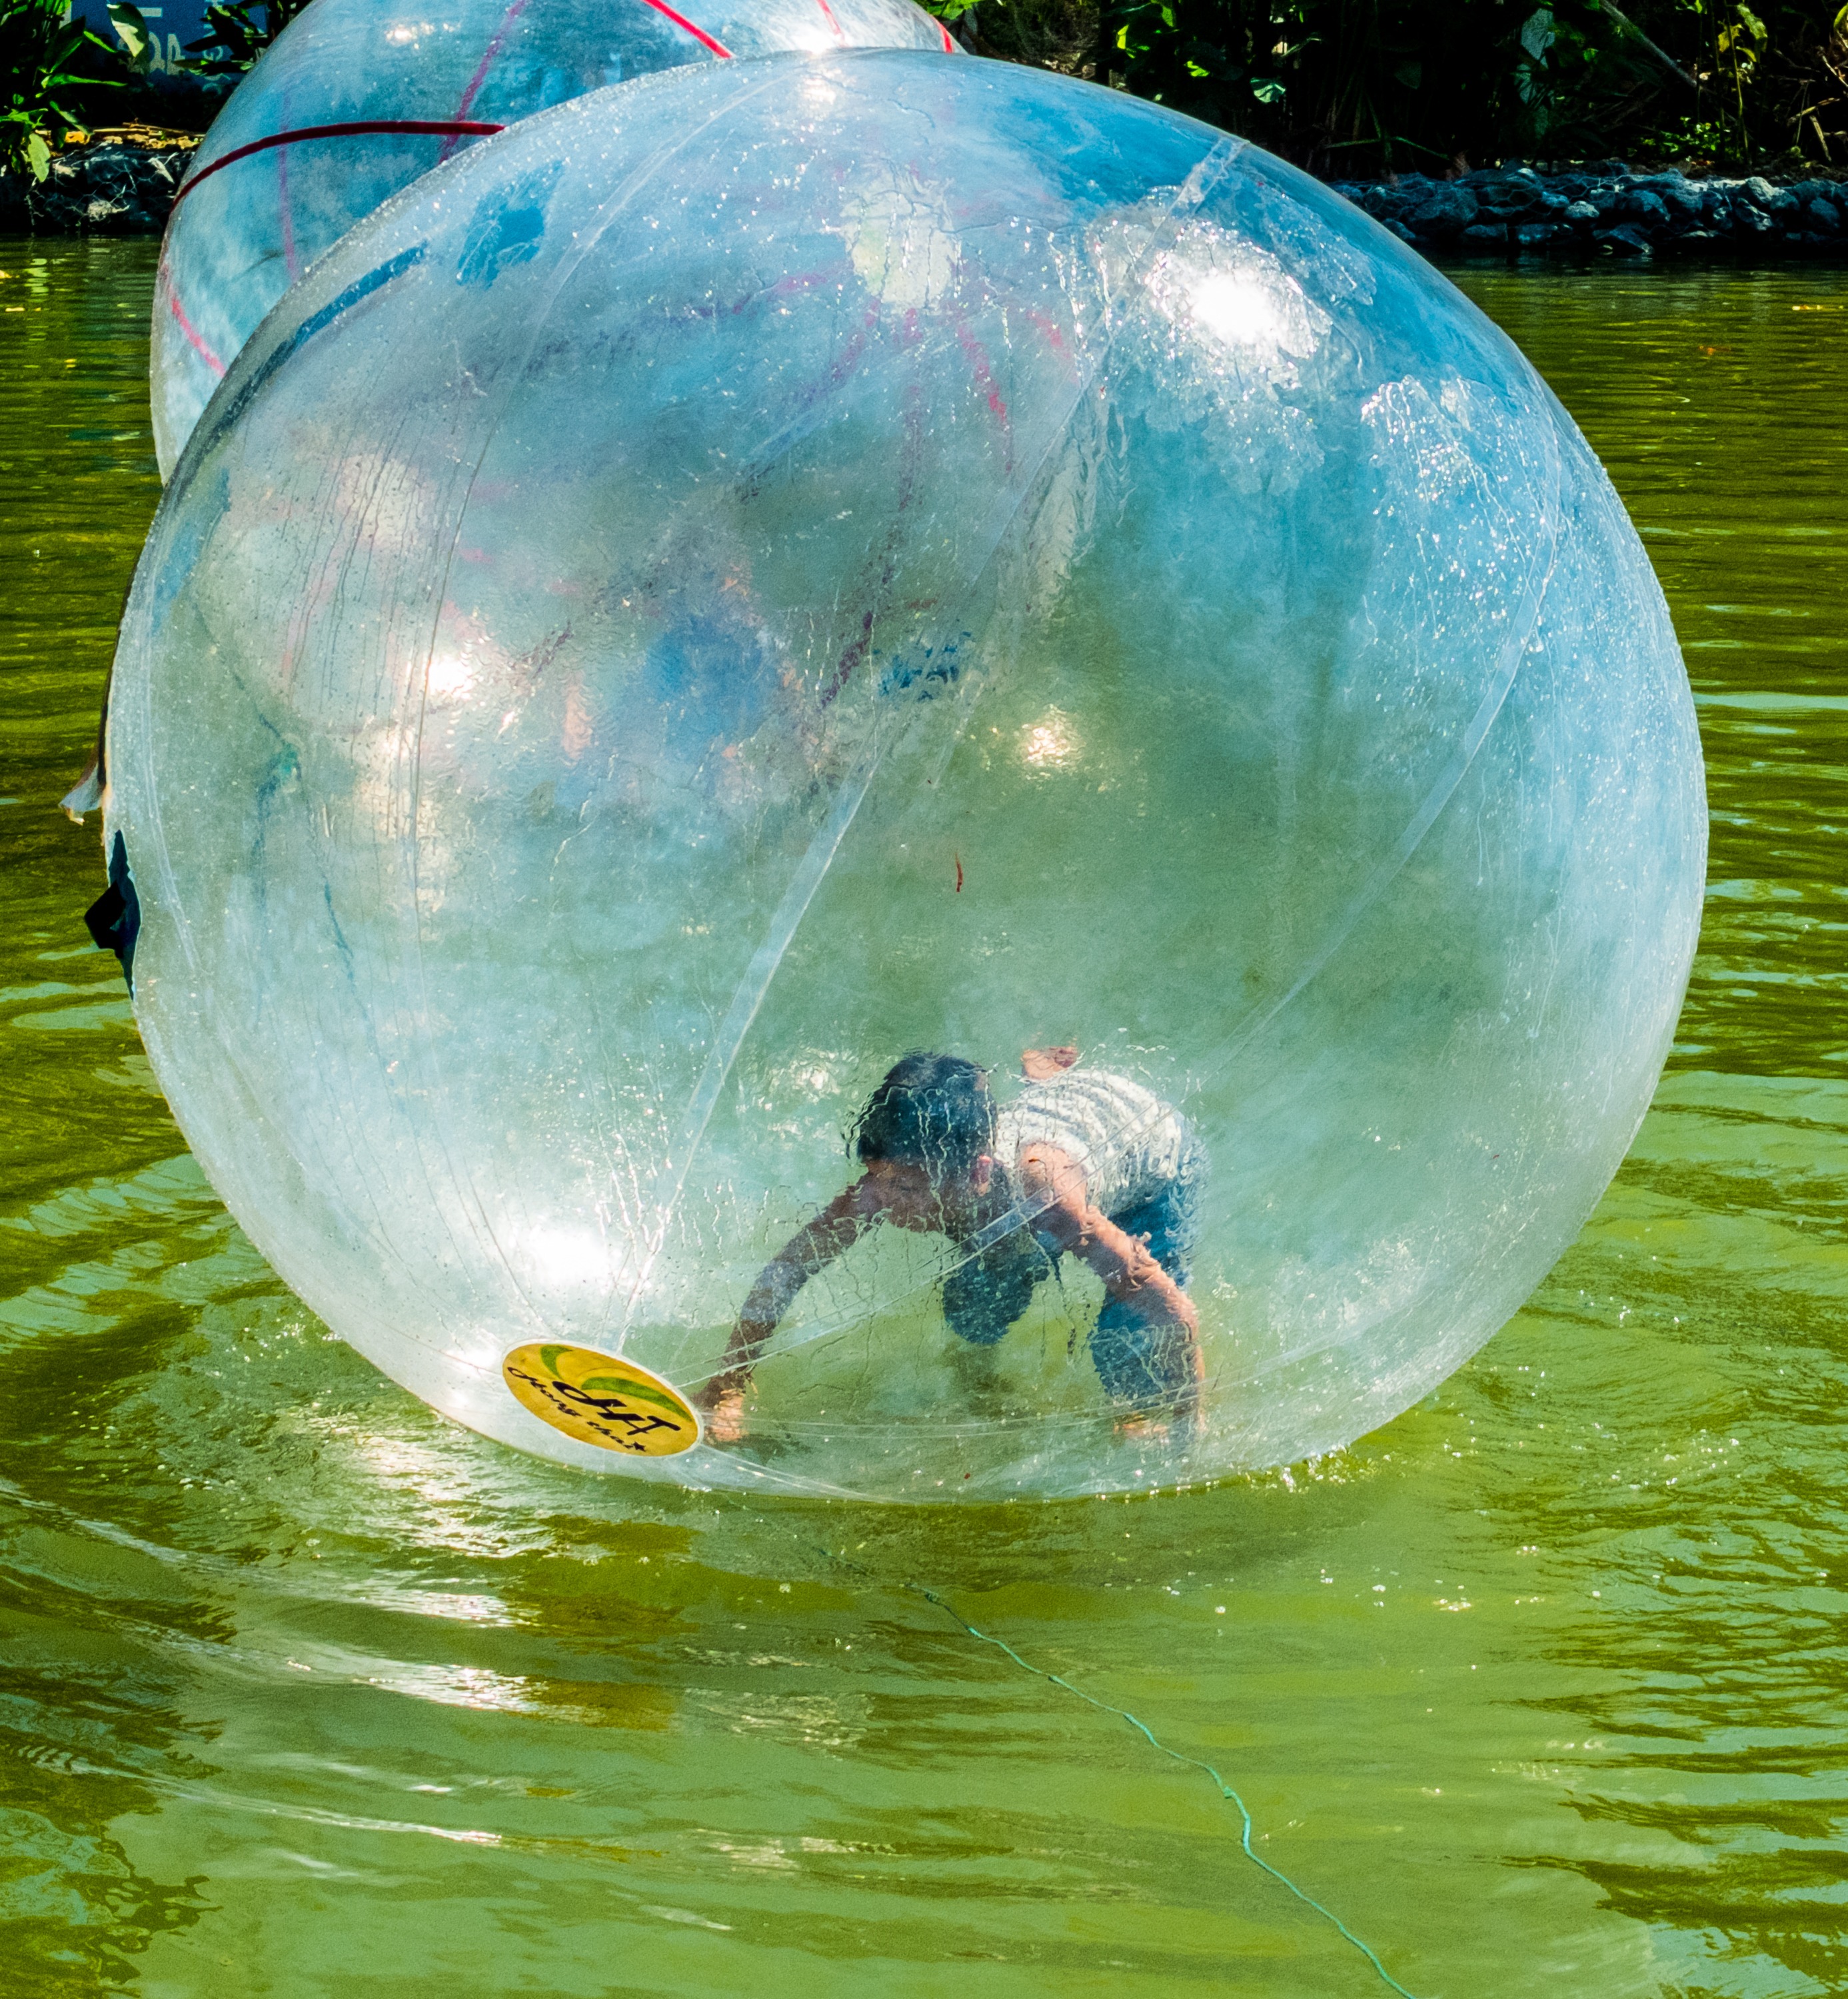
water, reflection, earth, ball, sphere, water polo, atmosphere of earth, in the ball run